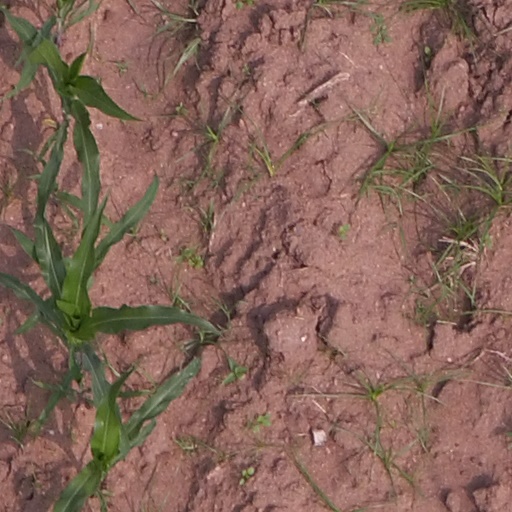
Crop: maize; corn